Eddystone Rocks (South Shetland Islands)

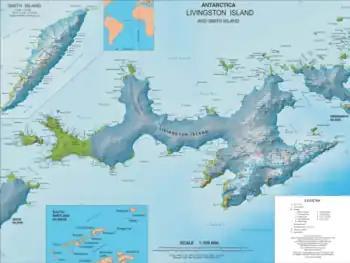
Topographic map of Livingston Island and Smith Island

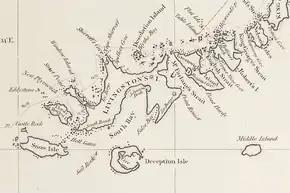
Fragment of George Powell's 1822 chart of the South Shetland Islands and South Orkney Islands featuring Eddystone Rocks

Eddystone Rocks is a group of two rocks (the north one being the larger) lying to the northwest of Rugged Island off western Livingston Island in the South Shetland Islands, Antarctica.